Florida Botanical Gardens

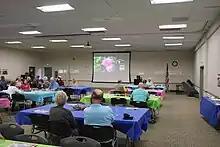
Foundation members gathered at the 2023 Annual Meeting at the Florida Botanical Gardens.

The FBGF consists of just under 800 members of various levels. Members enjoy discounts, special invitations, and other exclusive benefits such as acceptance into the American Horticulture Society's Reciprocal Admissions Program (RAP). The RAP affords FBGF members discounts on admission and other services at over 300 botanical gardens and arboreta across the U.S., Canada and a number of Caribbean Isles. FBGF members also receive discounts in the FBGF Gift Shop and in other local nurseries.